Obito Uchiha

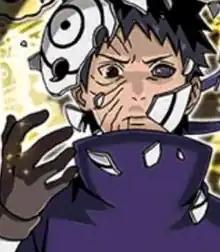
Obito, as drawn by Masashi Kishimoto

, also known by his alias , is a fictional character and one of the main antagonists in Masashi Kishimoto's manga (and anime adaptation) "Naruto," being the primary instigator at fault for the tragic backstory of series protagonist Naruto Uzumaki, whose personality and motivations are nearly identical to those of Obito's younger self, making them foils.